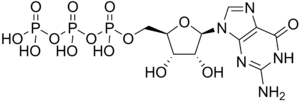
Le guanosine triphosphate est un coenzyme de transfert de groupements phosphate.